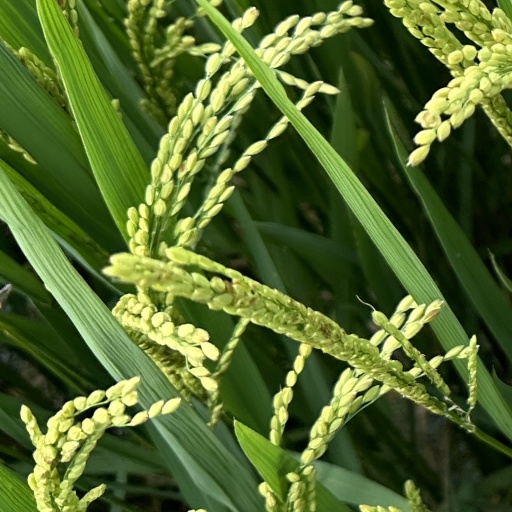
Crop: rice